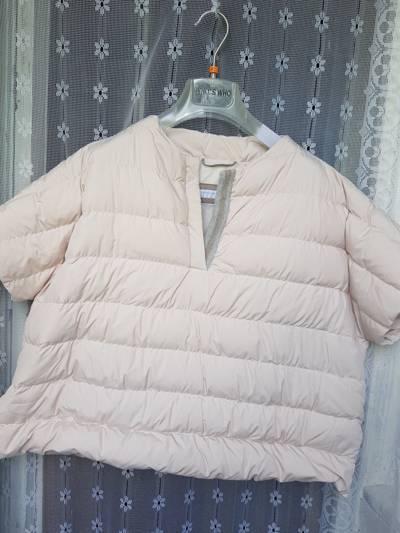
Waste category: clothes